Vince Dooley

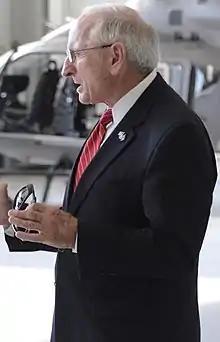
Dooley in 2016

Vincent Joseph Dooley (September 4, 1932 – October 28, 2022) was an American college football coach. He was the head coach of the Georgia Bulldogs from 1964 to 1988, as well as the University of Georgia's (UGA) athletic director from 1979 to 2004. During his 25-year head coaching career, Dooley compiled a 201–77–10 record. His teams won six Southeastern Conference (SEC) titles and the 1980 national championship. After the 1980 season, Dooley was recognized as college football's "Coach of the Year" by several organizations. He was inducted into the College Football Hall of Fame in 1994.